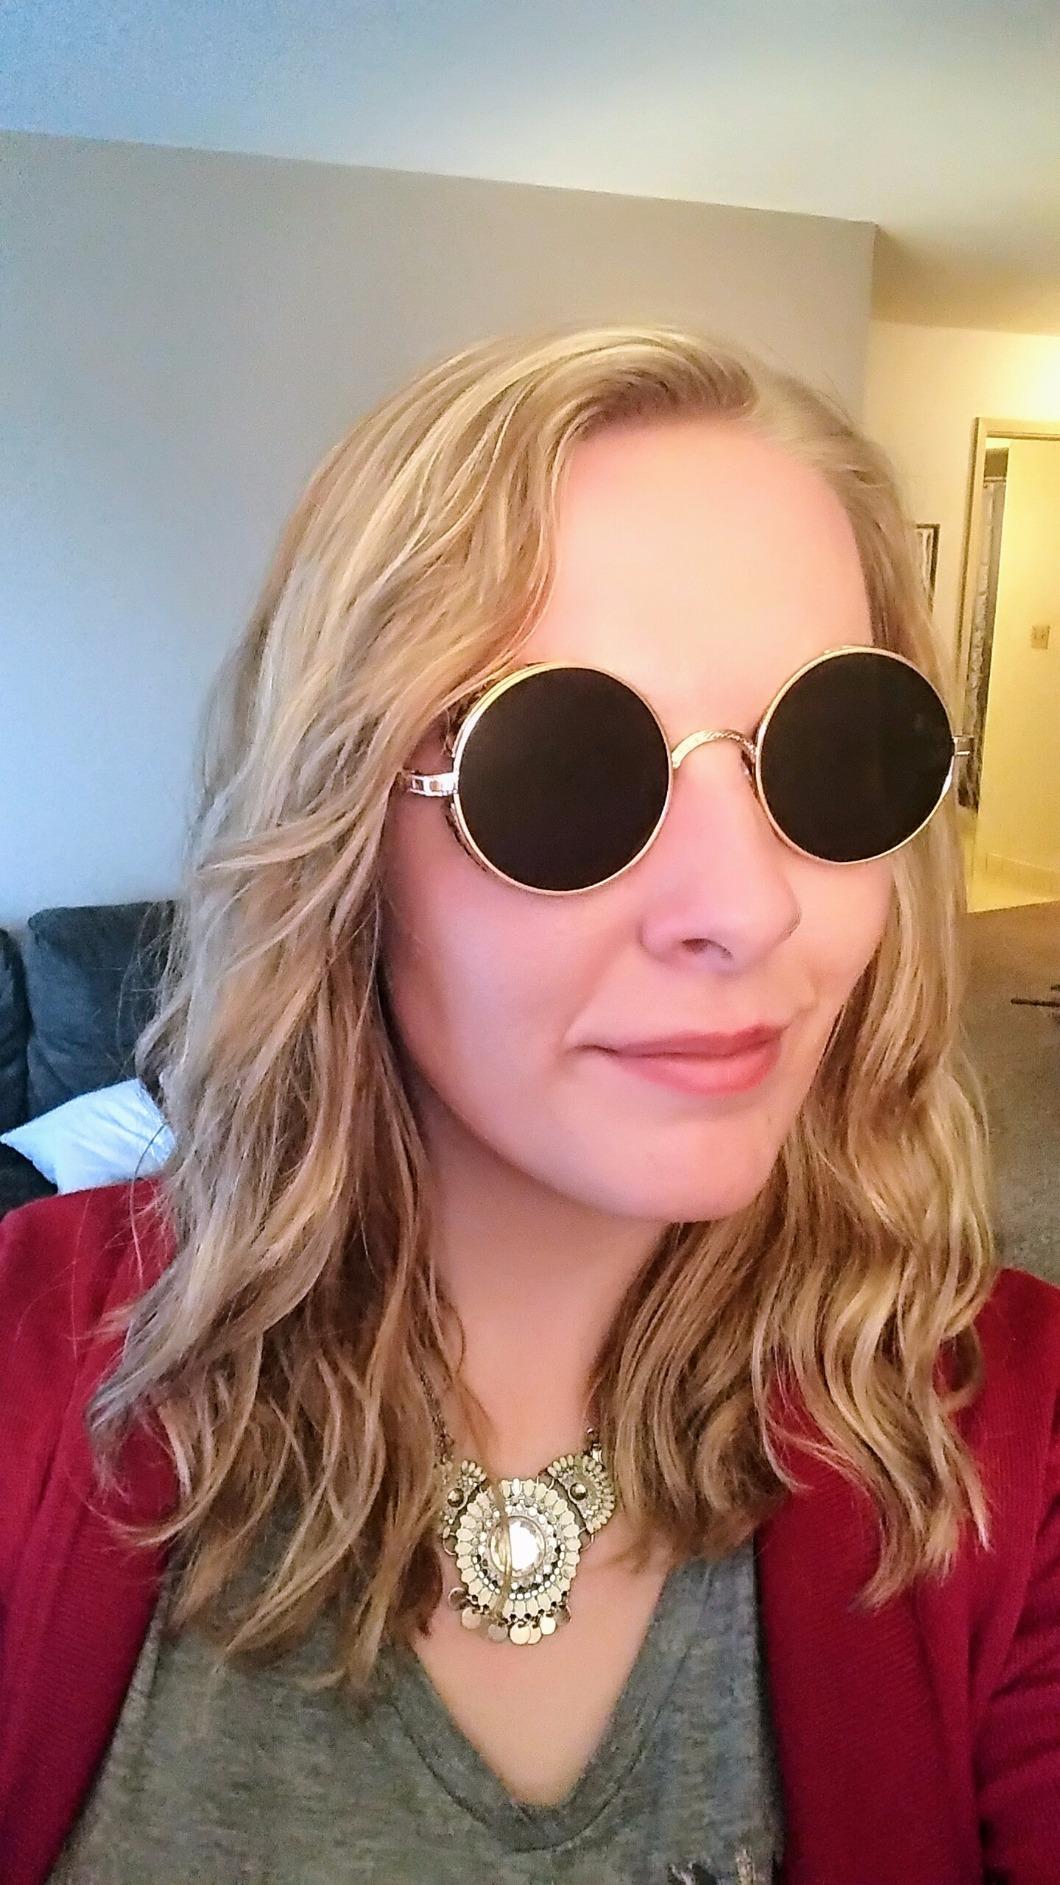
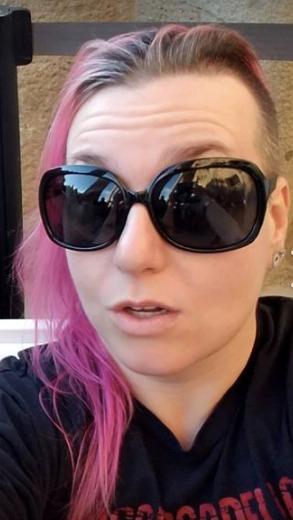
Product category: accessories_sunglasses
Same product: no